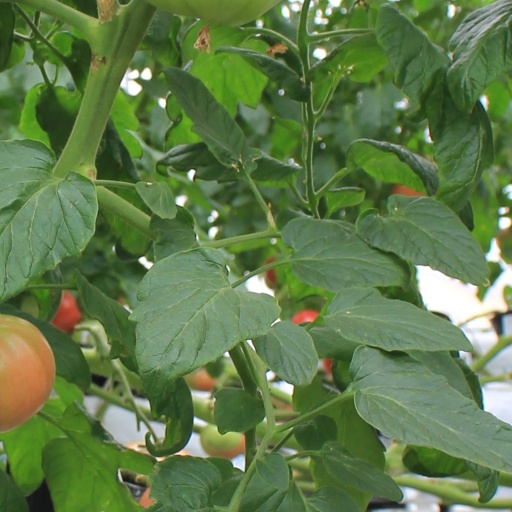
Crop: tomato